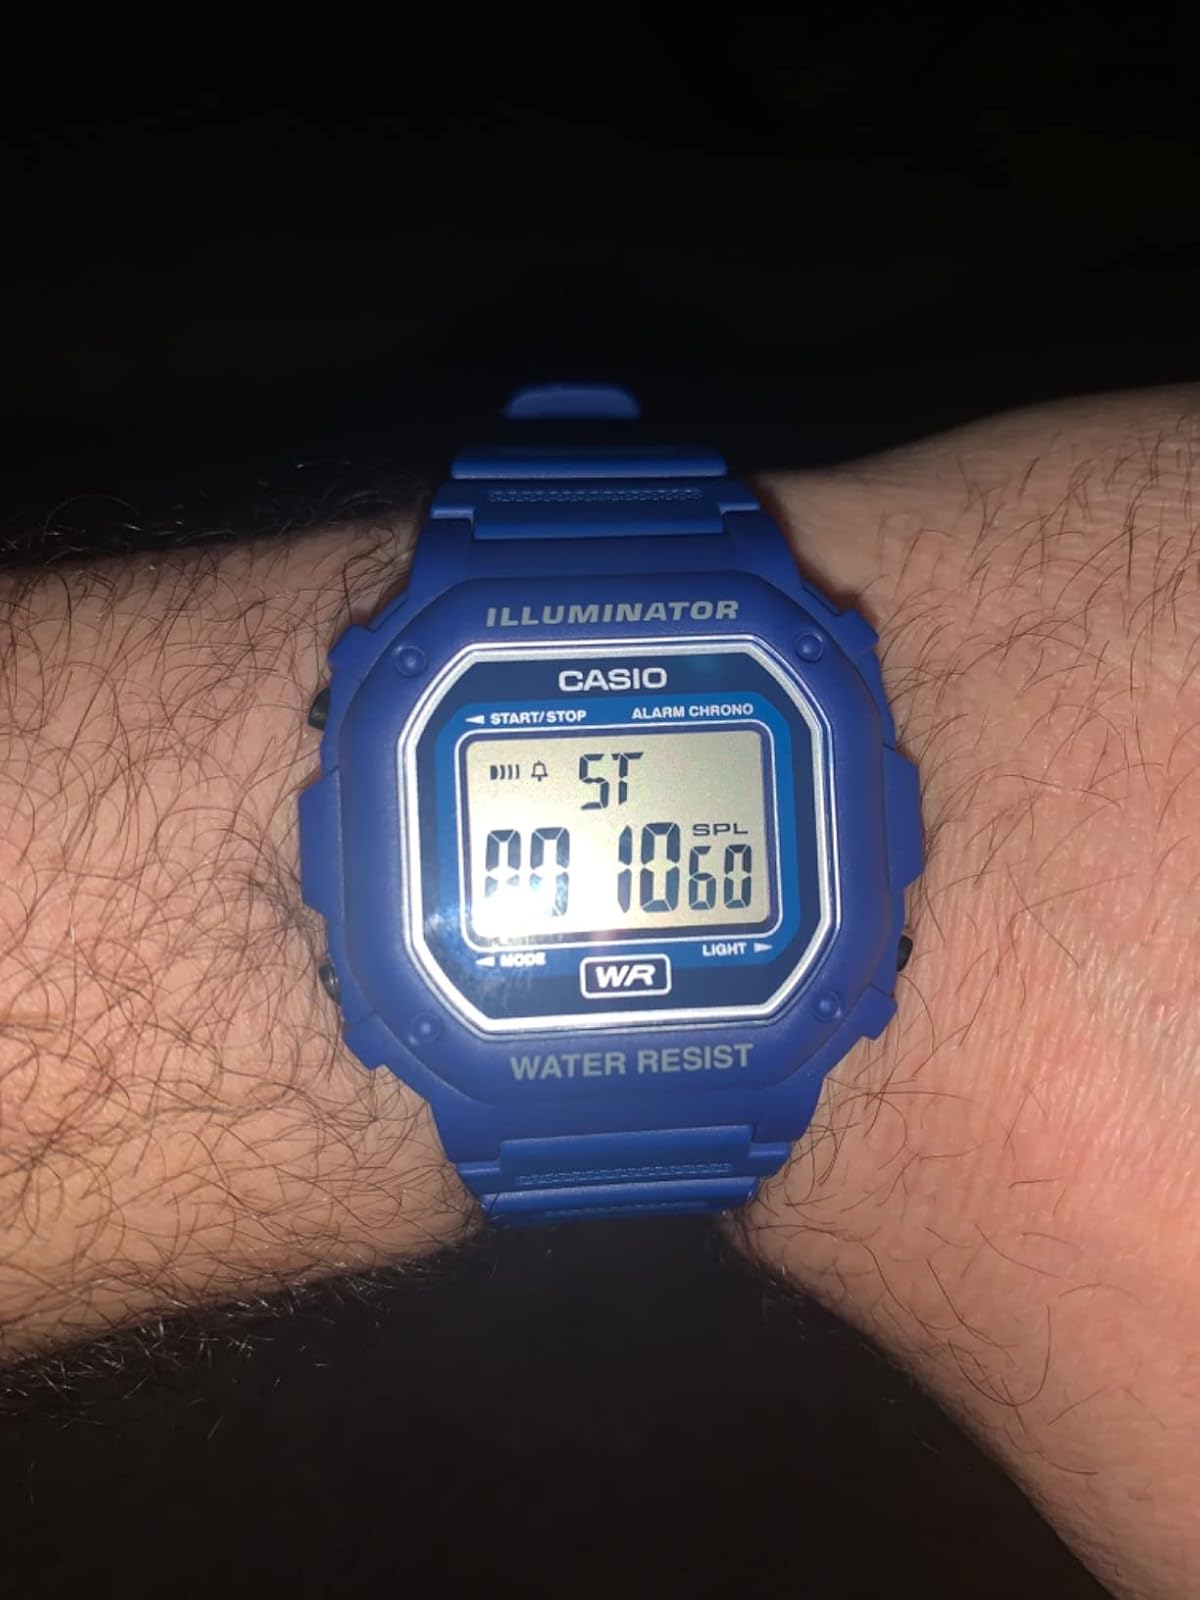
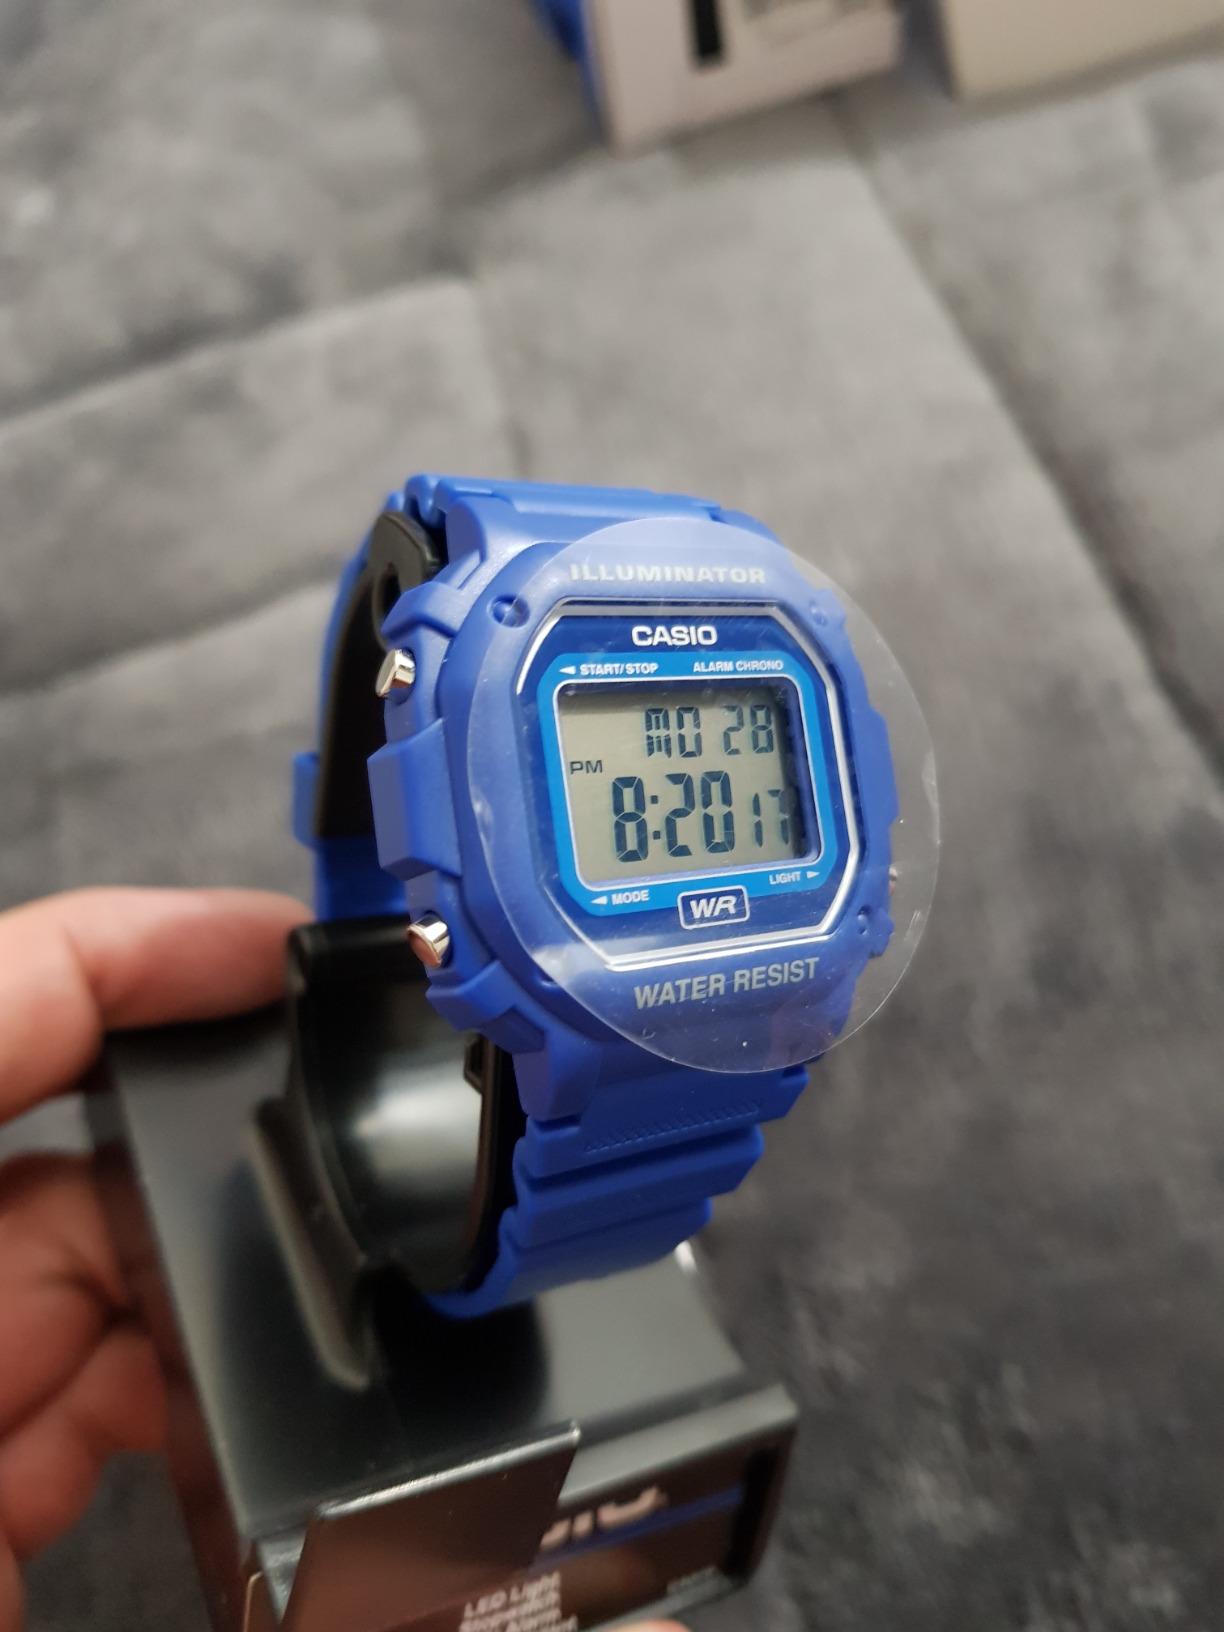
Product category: accessories_watch
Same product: yes